Middle Assyrian Empire

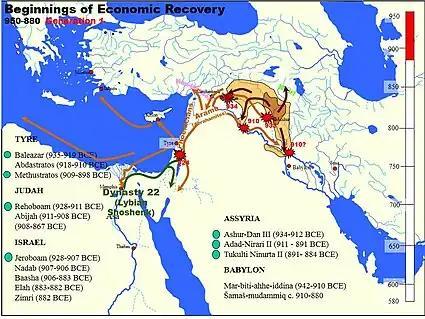
Assyrian borders and campaigns under Ashur-dan II (934–912 BC) and the first Neo-Assyrian kings

After the new Mitanni king Shattuara II rebelled against Assyrian authority, assisted by the Hittites, further campaigns were conducted against Mitanni in order to suppress the resistance. Shalmaneser's campaign against Mitanni was a great success; the Mitanni capital of Washukanni was sacked and, realizing that the Mitanni lands were clearly not controllable through allowing the local rulers to continue to govern as vassals, the kingdom's lands were with some reluctance annexed into the Assyrian kingdom. The lands were not annexed directly into the royal domains, but rather placed under the rule of a viceroy who bore the title of grand vizier and king of Hanigalbat. The first such ruler was Shalmaneser's brother, Ibashi-ili, whose descendants later continued to occupy the position. This arrangement, placing the Mitanni lands under the rule of a lesser branch of the royal family, suggests that the Assyrian elites in the heartland had only a marginal interest in the new conquests. Though Shalmaneser boasted of brutal acts against the defeated Mitanni armies, in one inscription claiming to have blinded over 14,000 prisoners of war, he was also one of the first Assyrian kings to take prisoners in the first place instead of simply executing captured enemies. Adad-nirari was also a great builder; among his most significant construction projects was the construction of the city of Nimrud, a highly significant site in later Assyrian history.